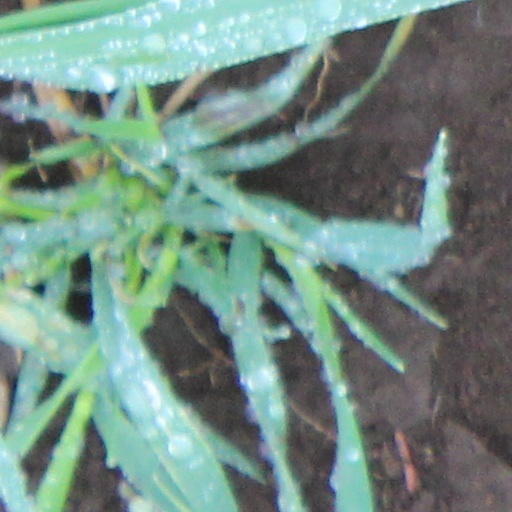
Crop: wheat